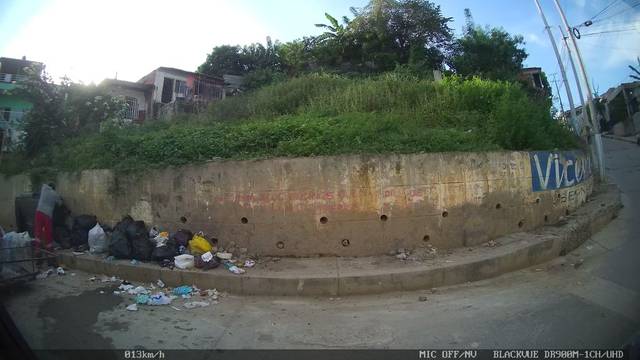
Region: Colombia
Coordinates: 10.395, -75.508